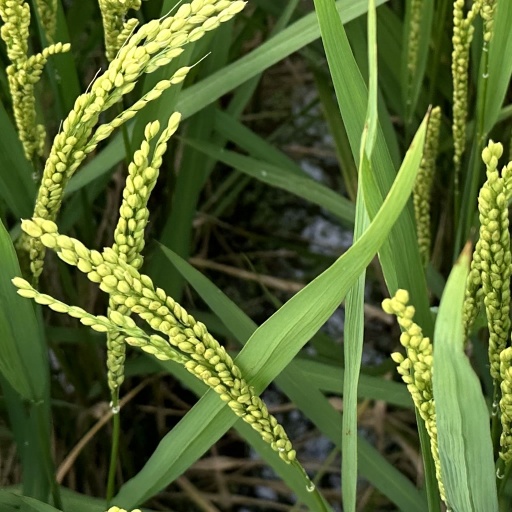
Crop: rice